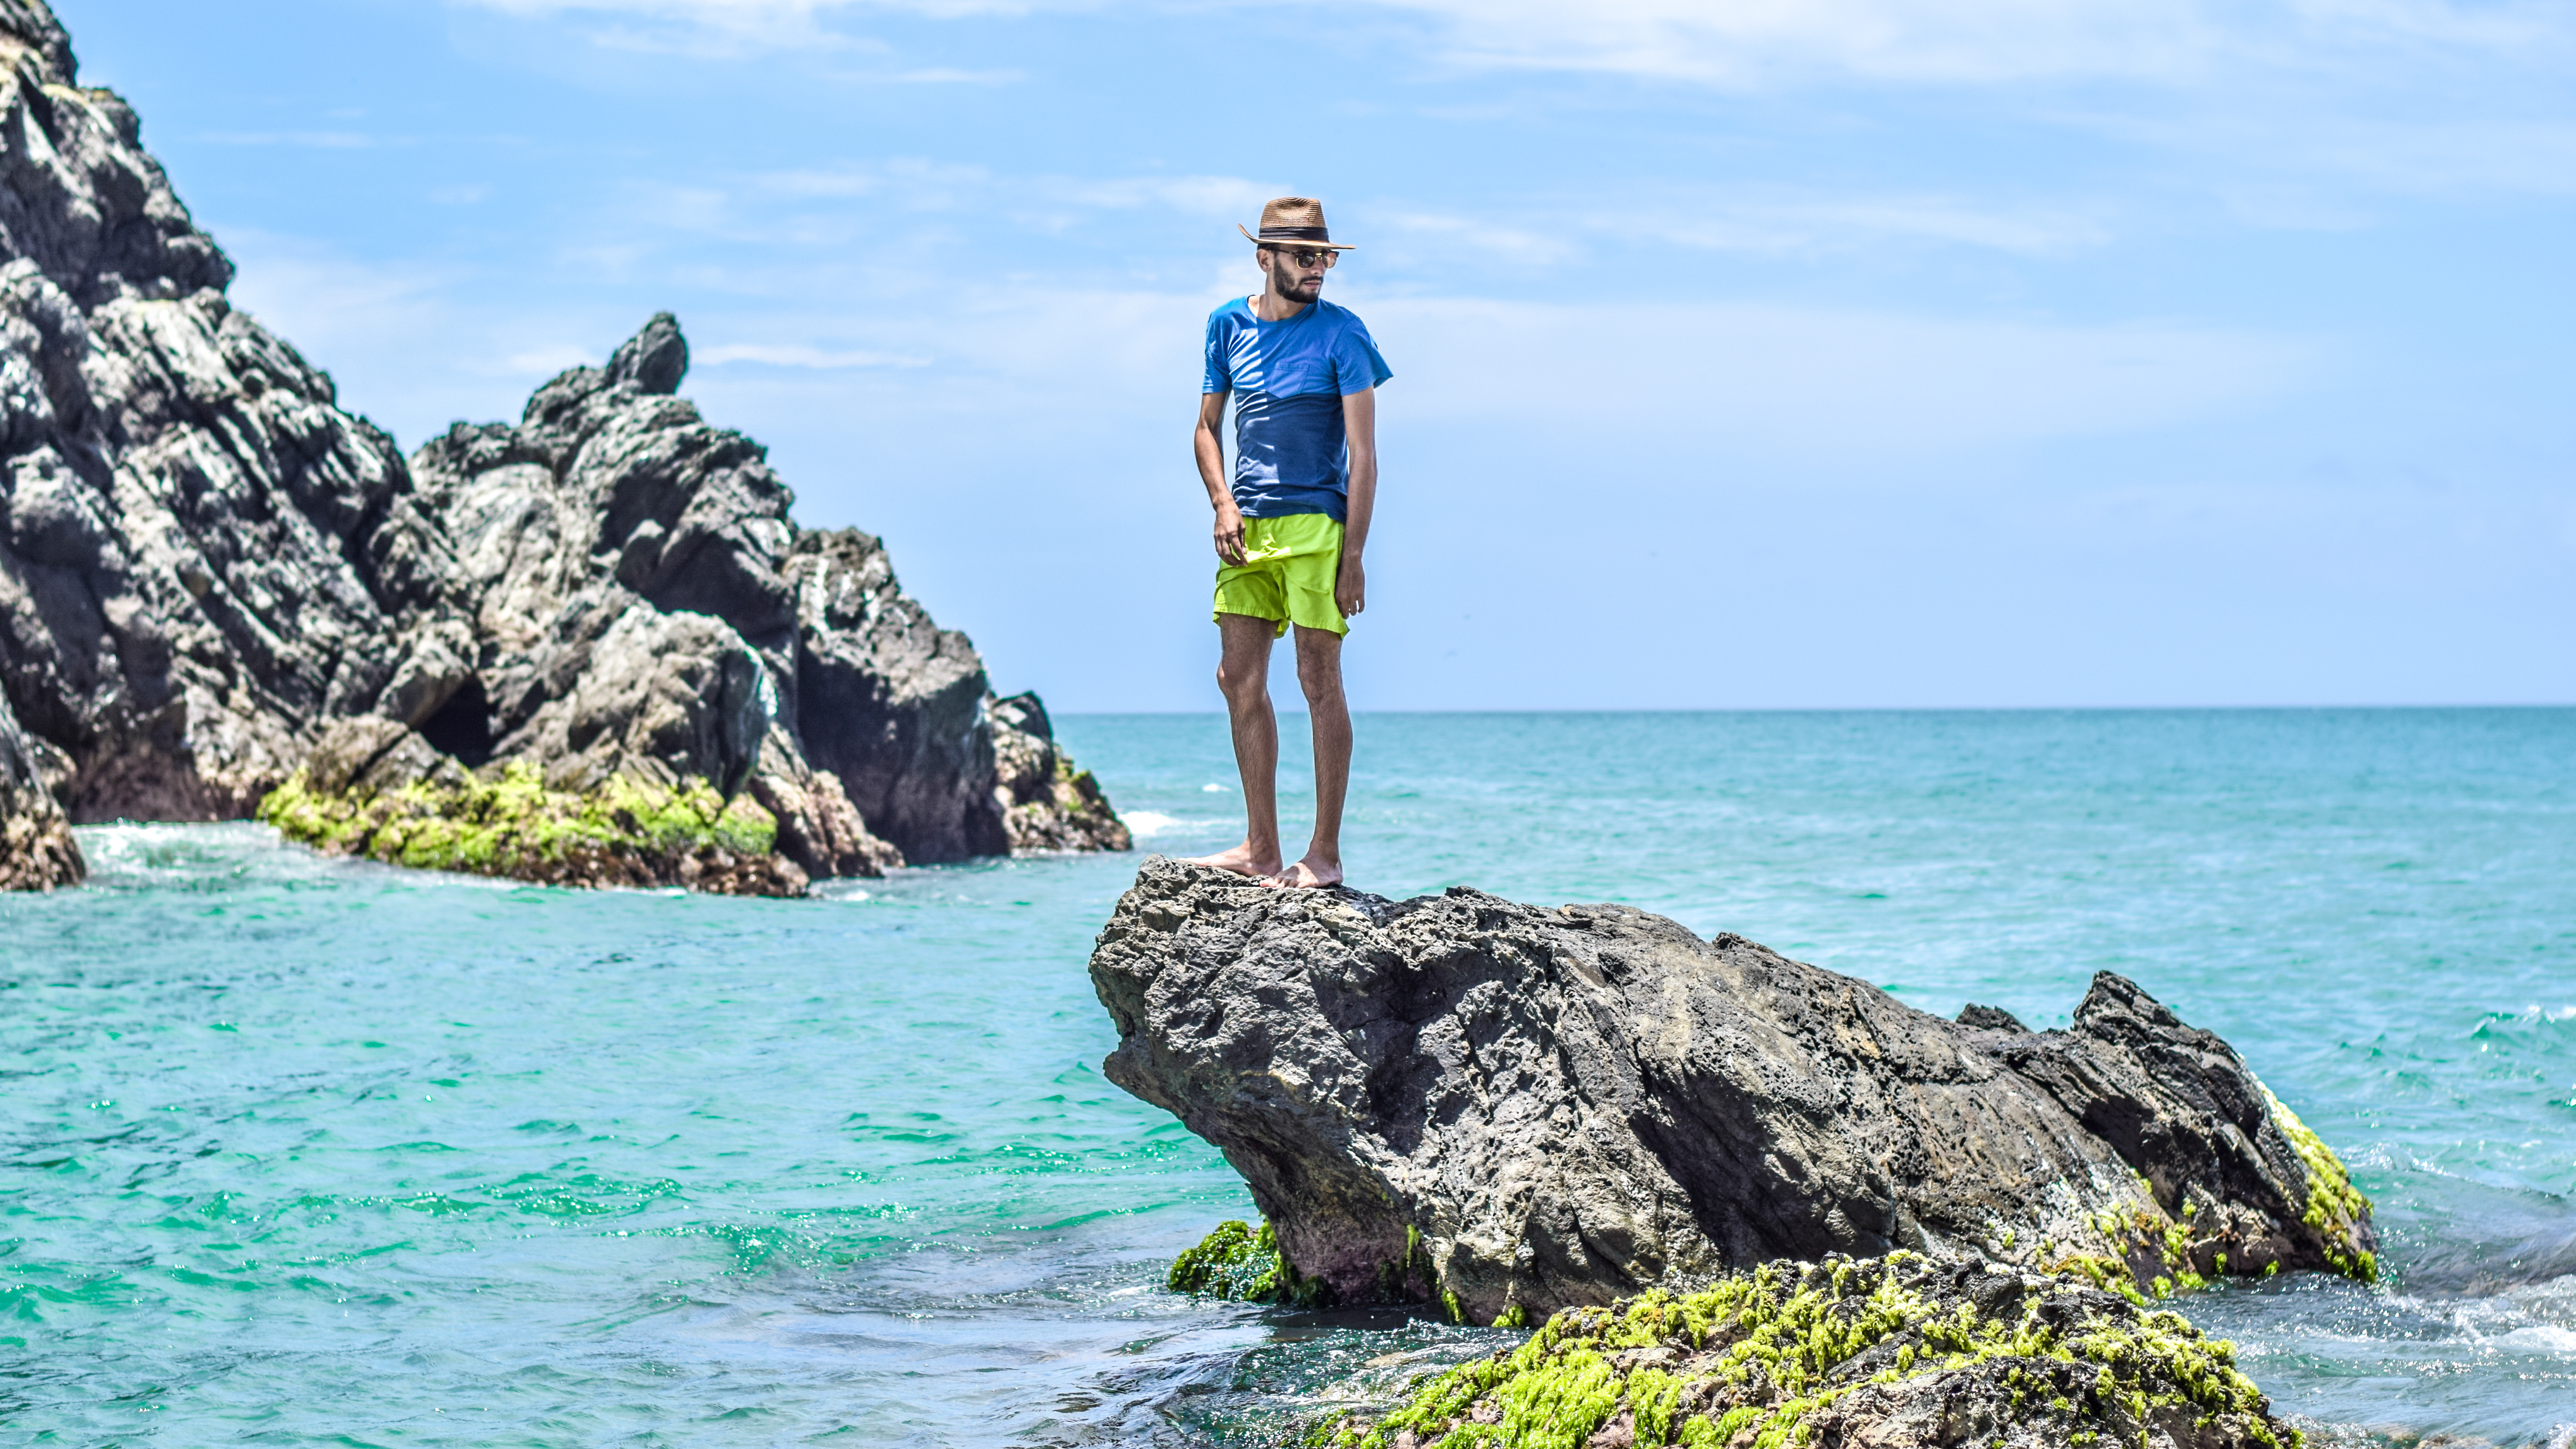
beach, sea, coast, rock, ocean, shore, vacation, cliff, cove, bay, island, terrain, cape, islet